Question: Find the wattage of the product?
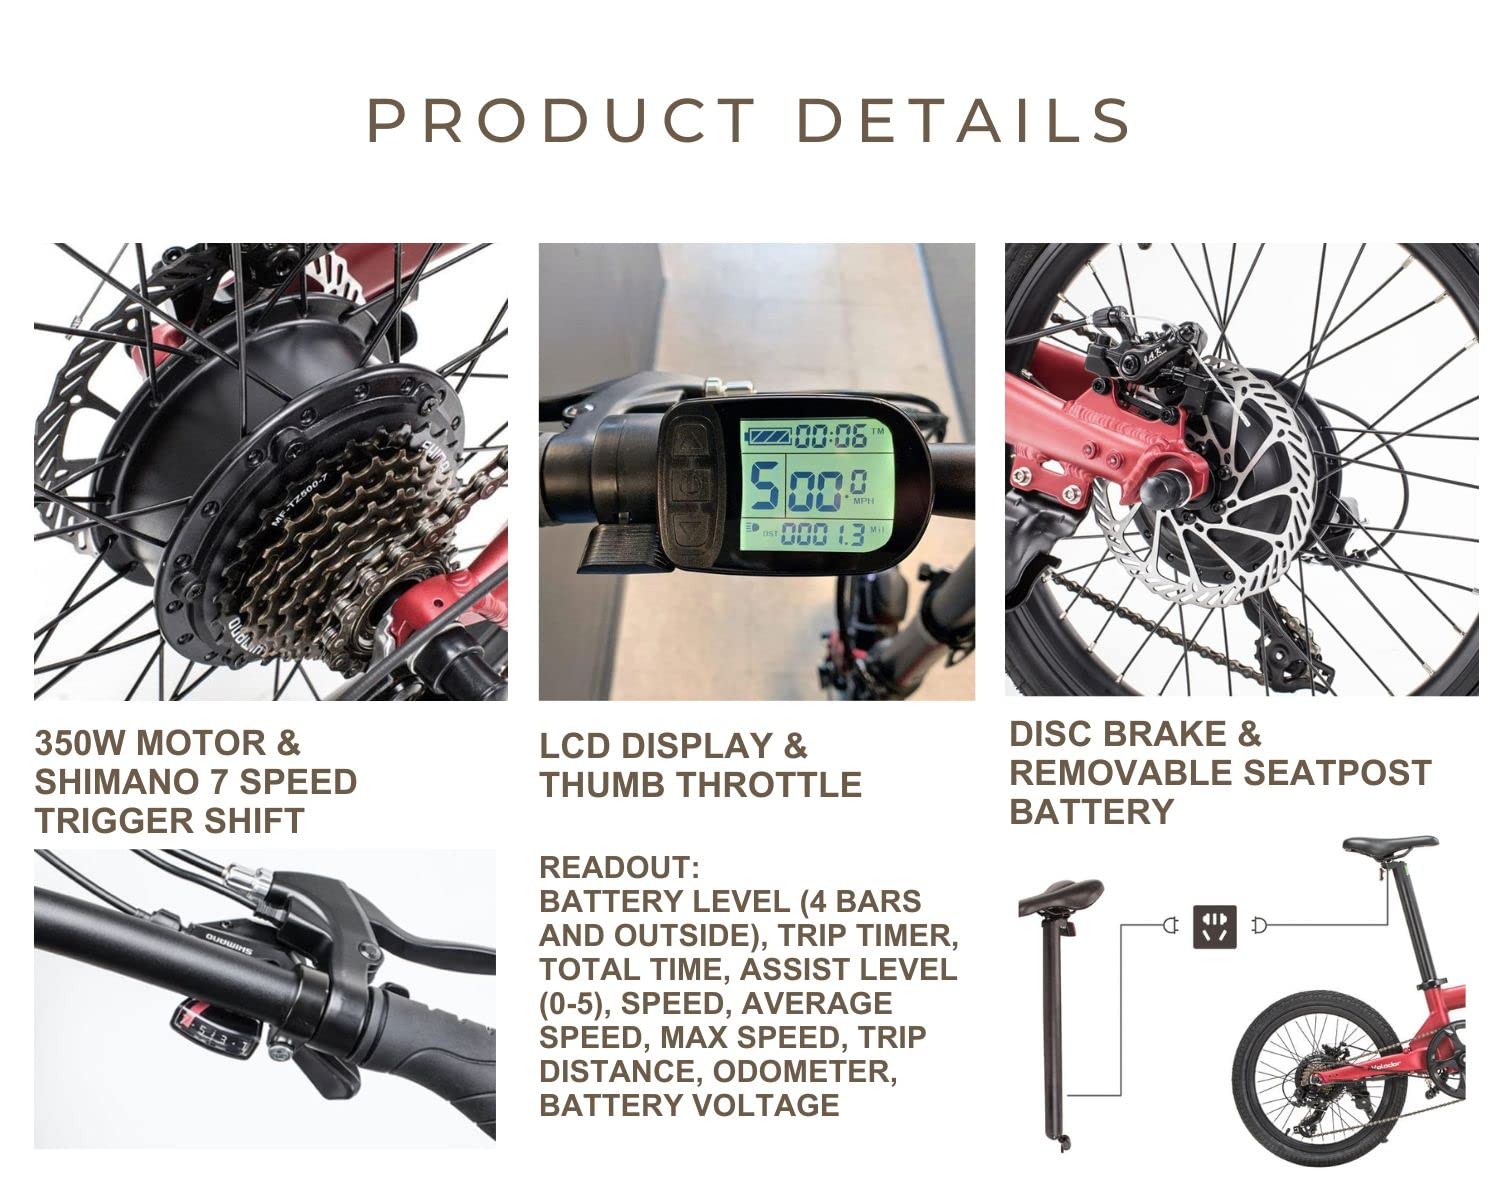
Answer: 350.0 watt